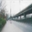
Label: road